Denise Mina

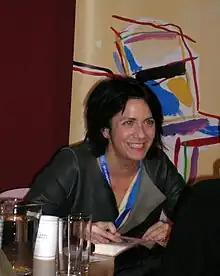
Denise Mina signing books at the Edinburgh International Book Festival 2007

To date, the entirety of Mina's work in comics has been published under DC Comics' Vertigo imprint: